Foreign direct investment in Iran

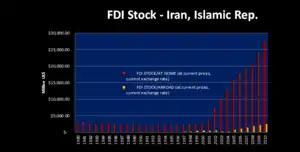
Iran's FDI stock (1980–2010).

Foreign direct investment in Iran (FDI) has been hindered by unfavorable or complex operating requirements and by international sanctions, although in the early 2000s the Iranian government liberalized investment regulations. Iran ranks 62nd in the World Economic Forum's 2011 analysis of the global competitiveness of 142 countries. In 2010, Iran ranked sixth globally in attracting foreign investments.